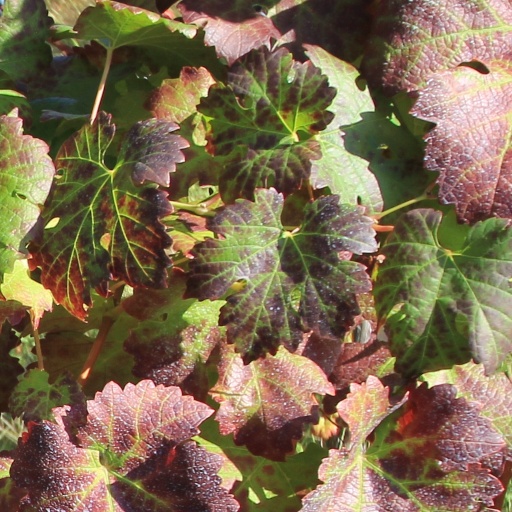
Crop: grape